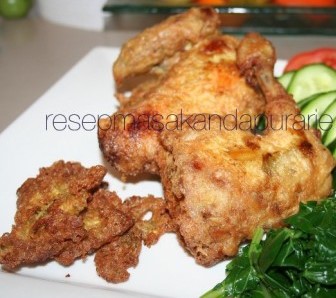
Label: ayam_goreng